Sixteen Mile Creek (Halton Region)

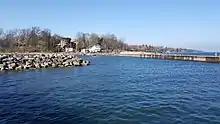
Mouth of the creek

Conservation Halton identifies Sixteen Mile Creek as an excellent fishing site in Oakville and Milton. The entire watershed provide numerous angling opportunities.